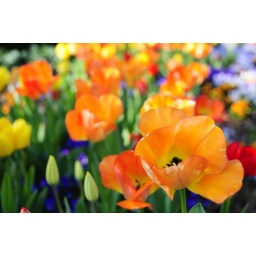
tulips in front of my office building